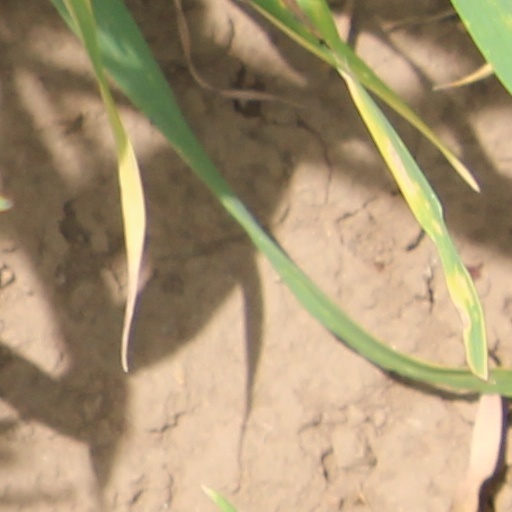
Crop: wheat